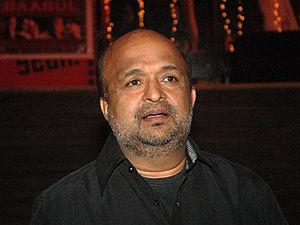
Sameer, est un parolier indien de musique de films célèbre à Bollywood.